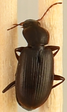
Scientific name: Calathus advena
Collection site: Rocky Mountains NEON (RMNP), plot RMNP_008